Bill Baddeley

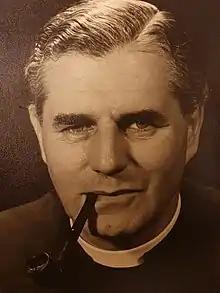

The Very Reverend William Pye Baddeley (20 March 1914 – 31 May 1998) was an Anglican priest who was the Dean of Brisbane from 1958 to 1967.